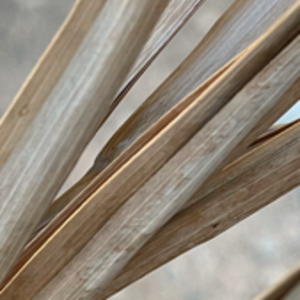
Label: Fusarium Wilt